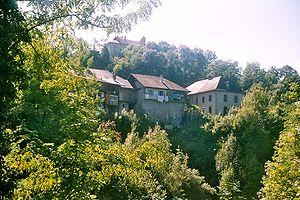
Le bourg d'Alby et la chapelle Saint-Maurice vus de la rive droite du Chéran.
L'Albanais, ou pays de l'Albanais, est une petite région de la Savoie située entre le lac du Bourget et le lac d'Annecy, aux portes du parc naturel régional des Bauges. Sa principale agglomération est Rumilly.